Frederick Russell Burnham

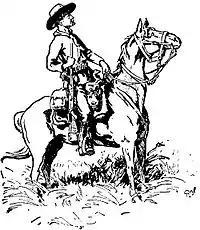
Baden-Powell's sketch of Chief of Scouts Burnham, Matopos Hills, 1896. Burnham is seated on a horse with his rifle at his side, and he is wearing his Stetson hat and neckerchief. Both Burnham and his horse are shown profile, facing right.

His brother Howard Burnham (1870–1918), born shortly before the family moved to Los Angeles, lost one leg at the age of 14 and suffered from tuberculosis. During his teenage years he lived with Fred in California and learned from his brother the art of Scoutcraft, how to shoot, and how to ride the range, all in spite of his wooden leg. Howard moved to Africa, became a mining engineer in the Johannesburg gold mines, and later wrote a text book on "Modern Mine Valuation". He traveled the world and for a time teamed up with Fred on Yaqui River irrigation project in Mexico. During World War I, Howard worked as a spy for the French government, operating behind enemy lines in southwest Germany. Throughout the war he used his wooden leg to conceal tools he needed for spying. From his death bed, Howard returned to France via Switzerland and shared his vital data and secrets with the French government: the Germans were not opening a new front in the Alps and there was no need to move allied troops away from the Western Front. Howard was buried at Cannes, France, leaving behind his wife and four children. He had been named after his second cousin, Lieutenant Howard Mather Burnham who was killed in action in the American Civil War.